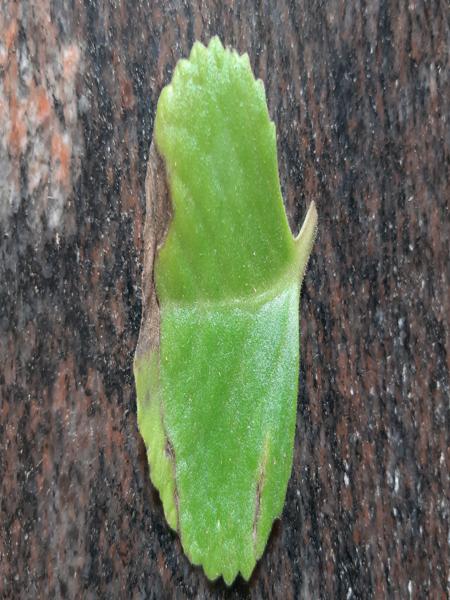
Plant: Doddpathre